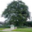
Label: oak_tree